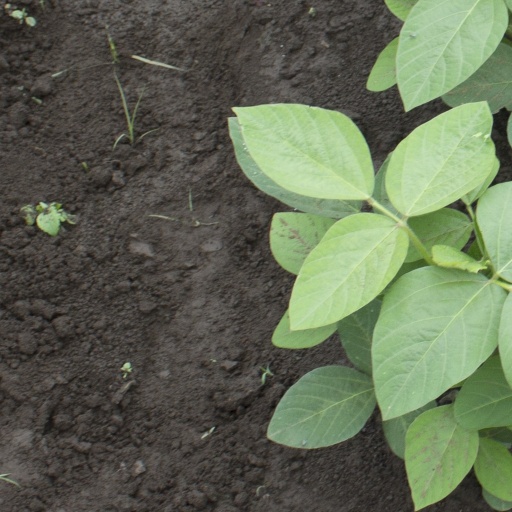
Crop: soybean